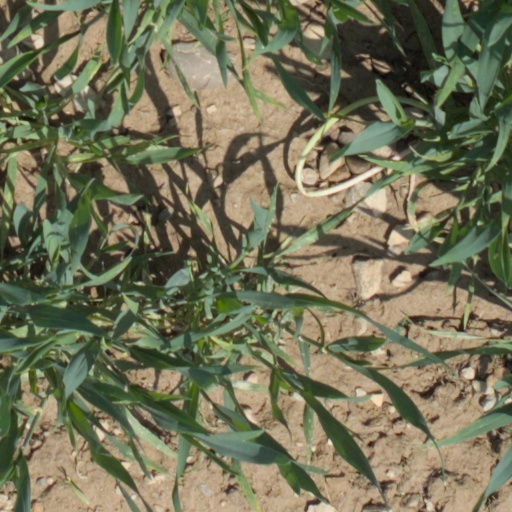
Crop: wheat